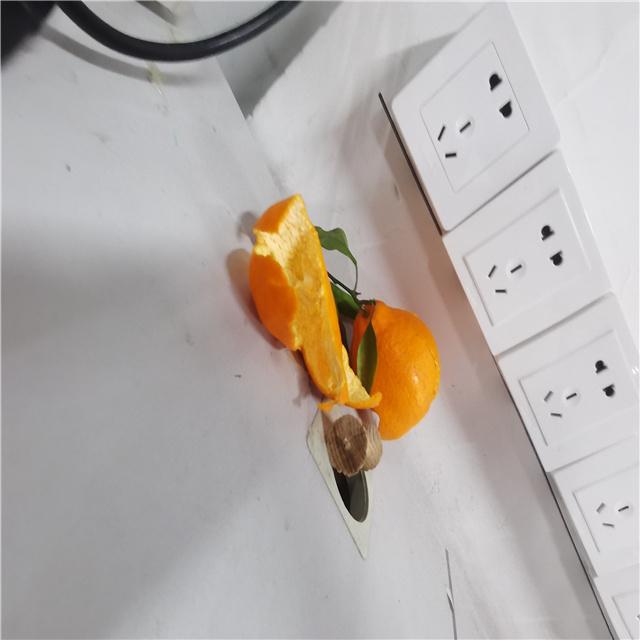
Label: peels